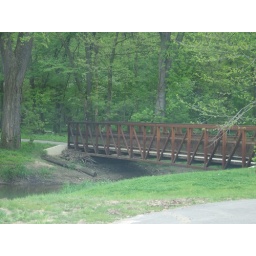
Walking bridge over river